Fruit salt

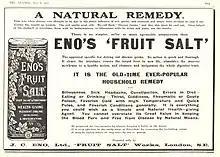
ad for Eno's 'Fruit Salt'

In 1852, the British pharmacist James Crossley Eno started selling such a fruit salt mixture from his pharmacy in the port city of Newcastle upon Tyne. Eno gave away his mixture to seafarers at the port, and in this way the name Eno became associated with fruit salts around the world. In 1868, he formally founded the company Eno's 'Fruit Salt' Works.